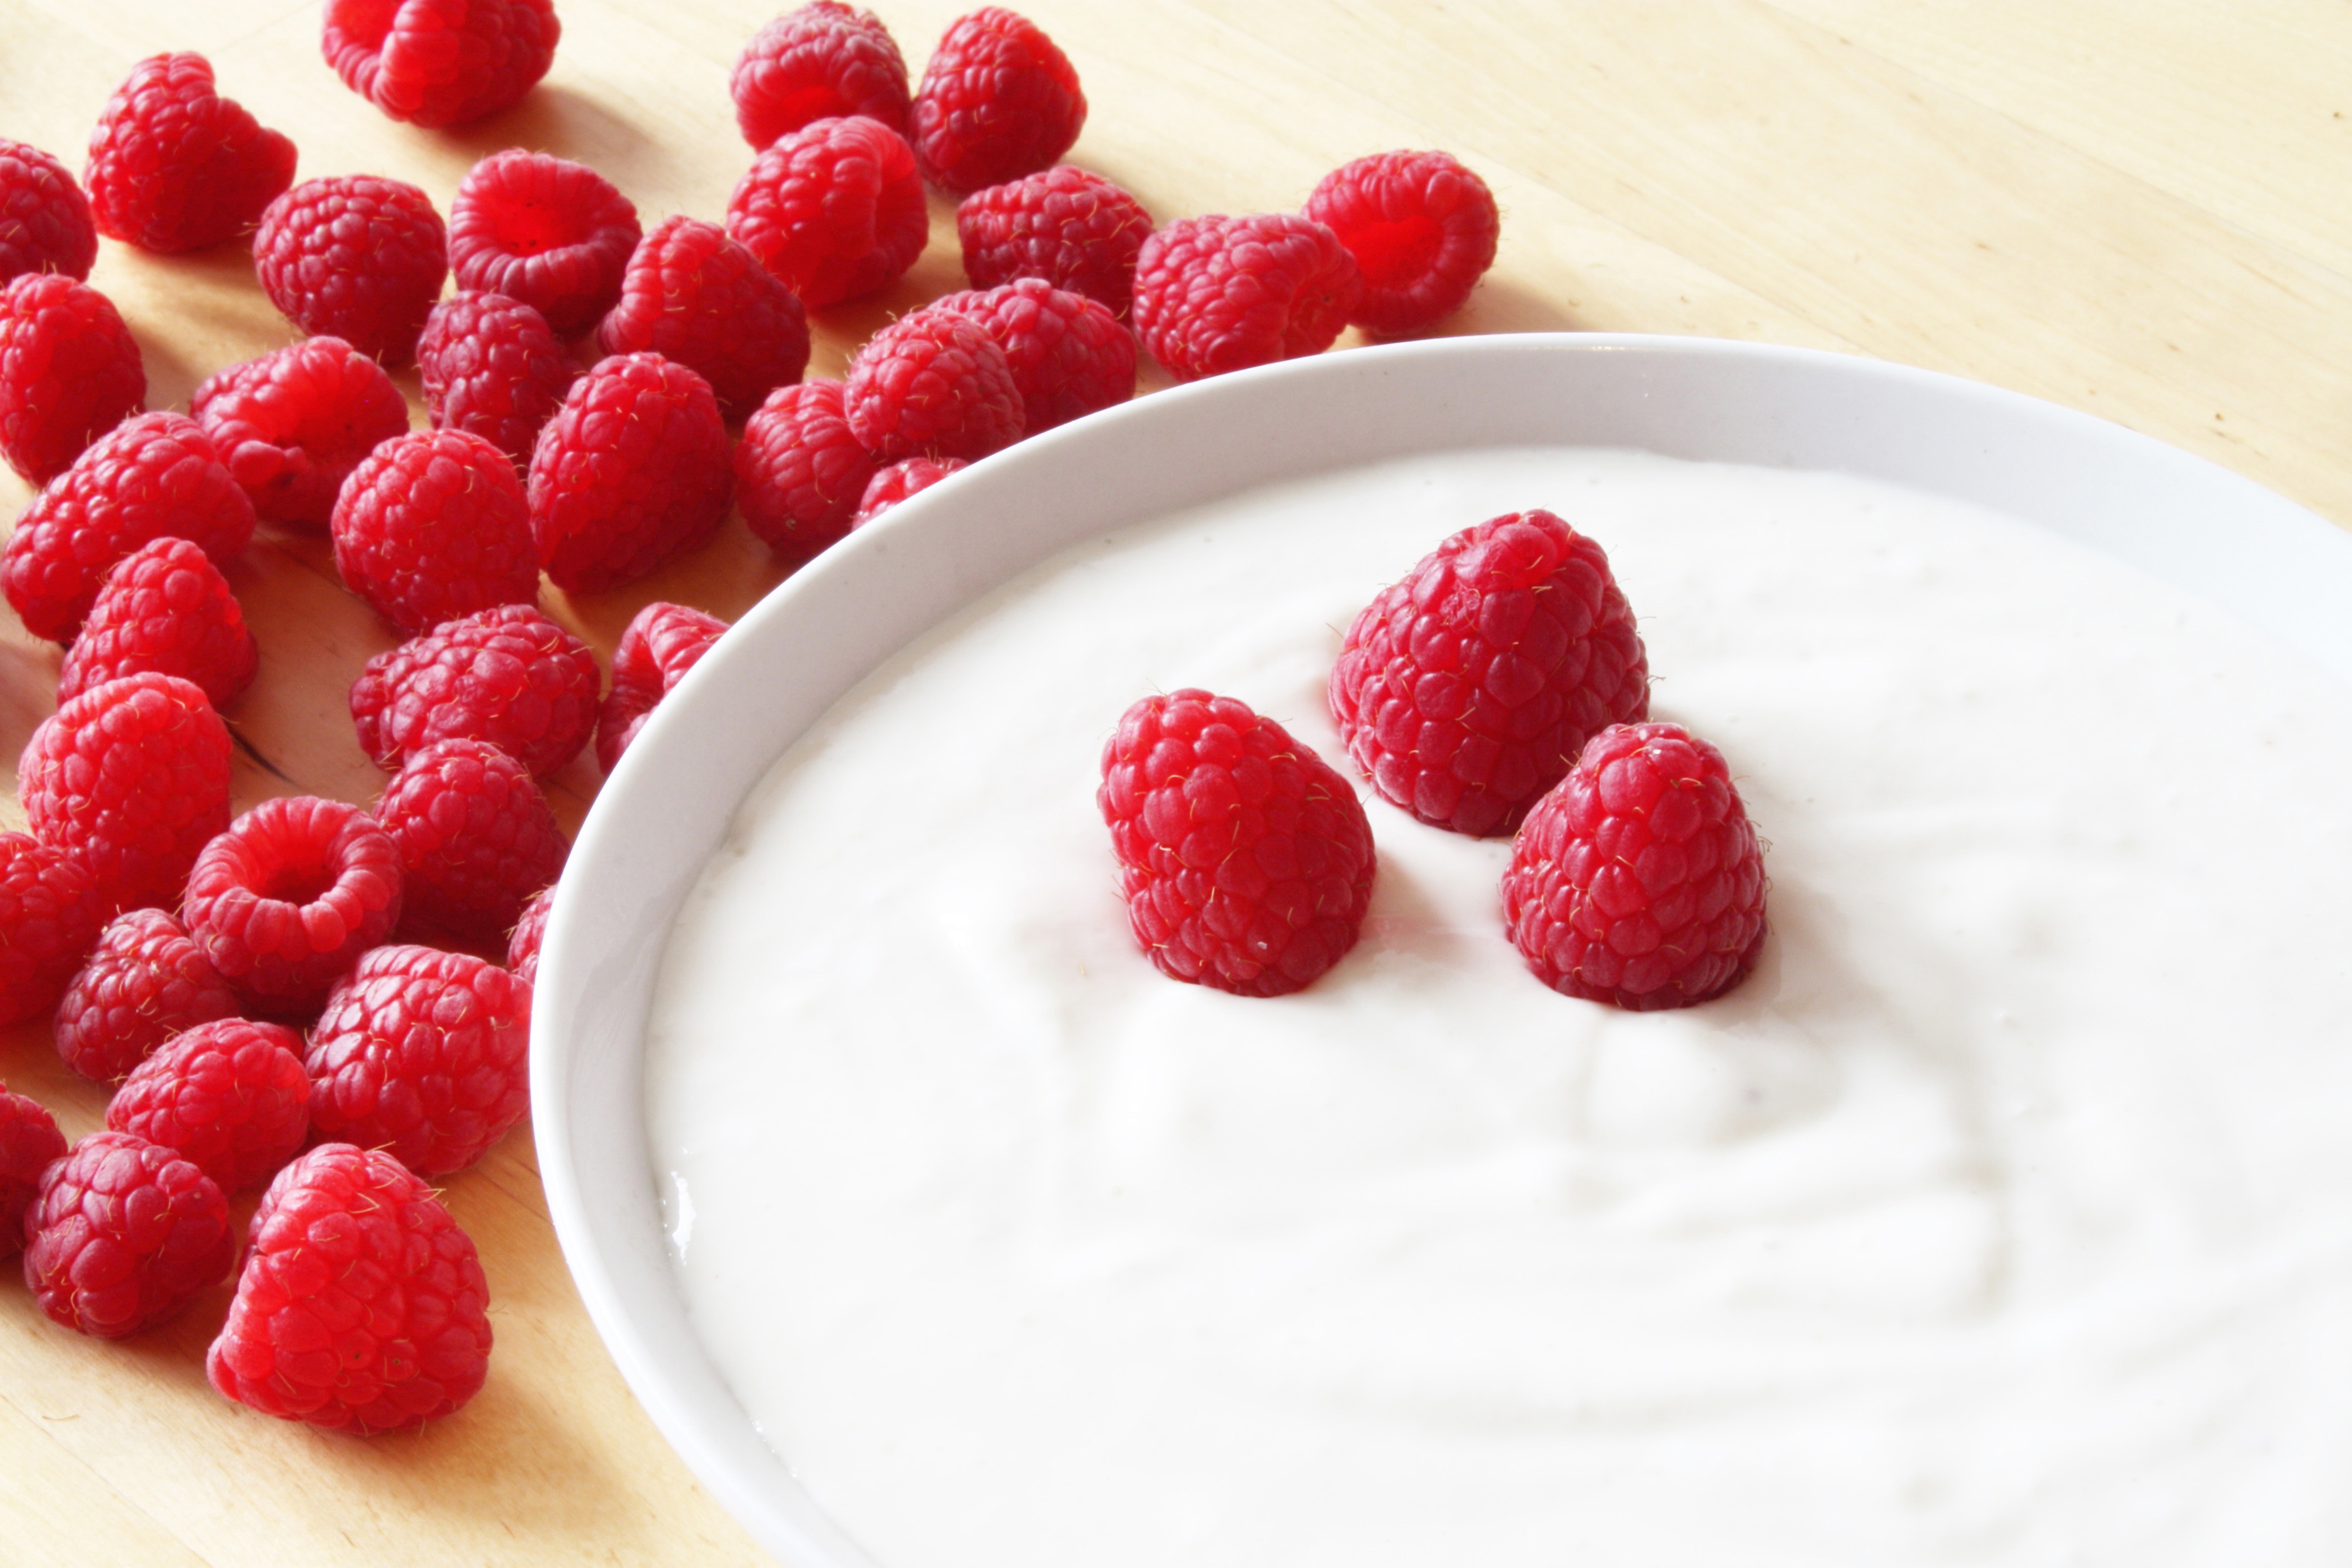
food, dish, cuisine, berry, fruit, dessert, ingredient, cream, raspberry, frozen yogurt, plant, frutti di bosco, dairy, cr me fra che, produce, frozen dessert, natural foods, yogurt, vegetarian food, strawberry, breakfast, mousse, sour cream, superfood, Superfruit, strawberries, cream cheese